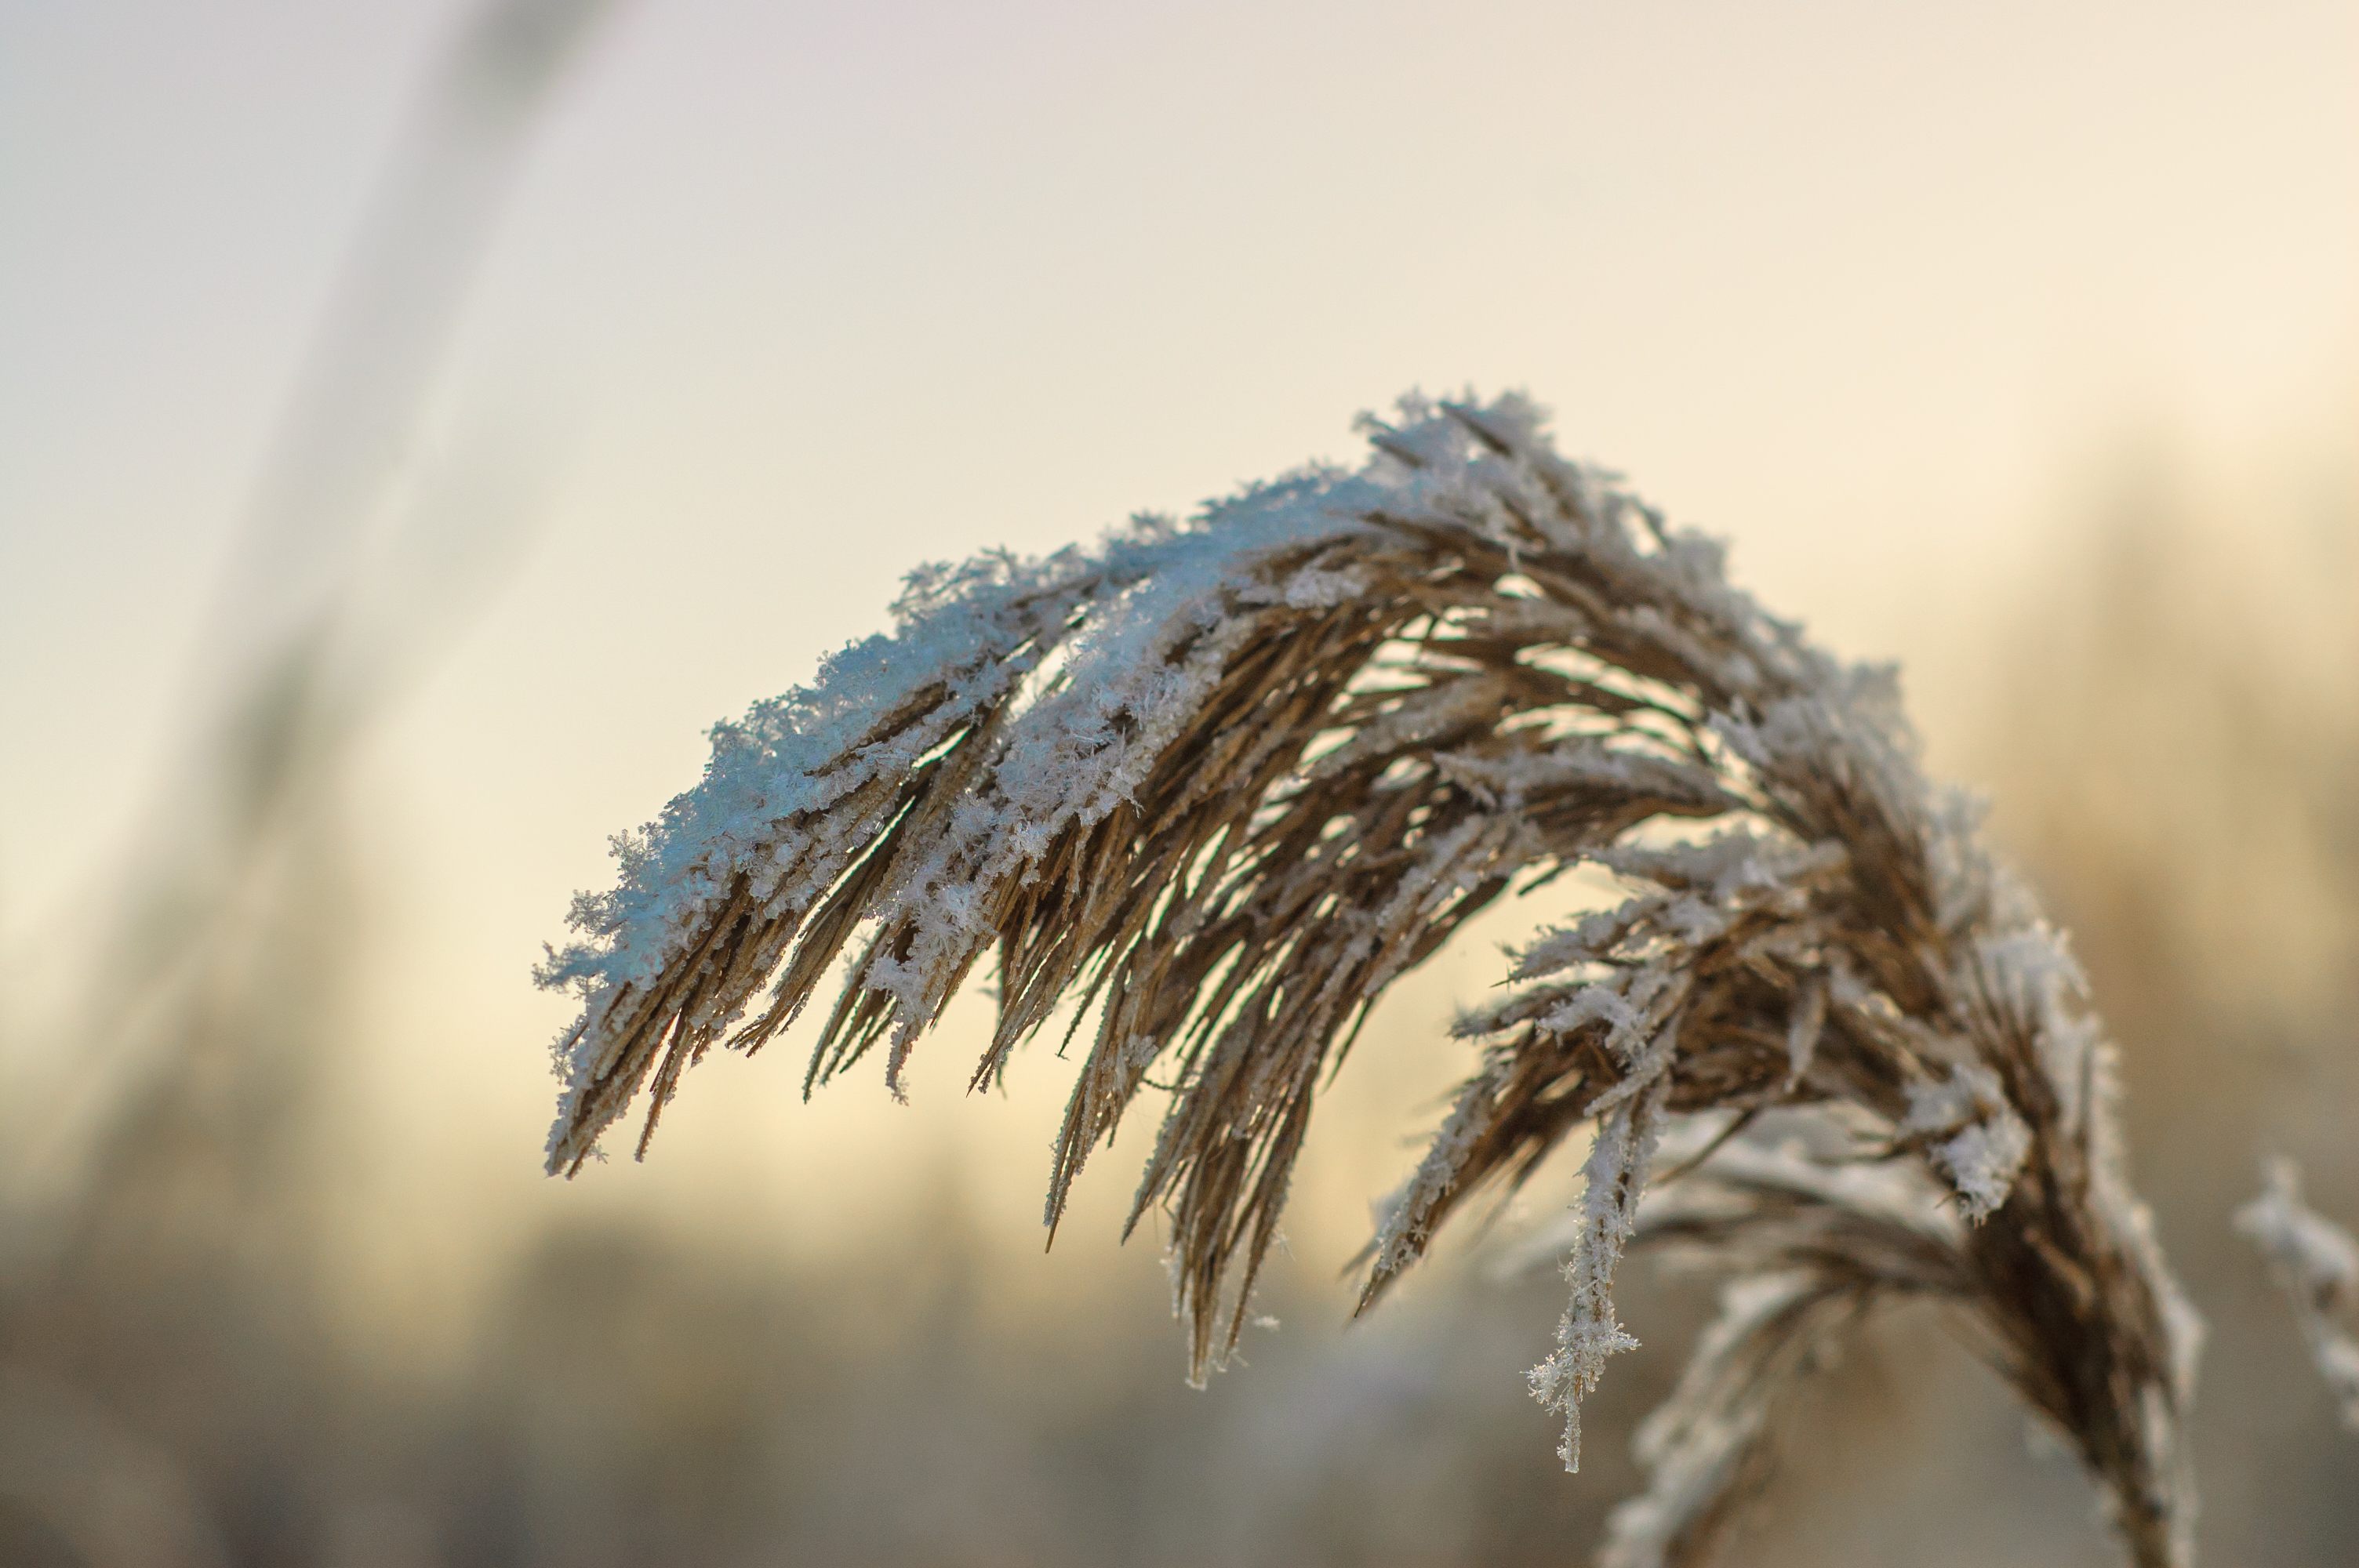
image, sunlight, grass family, twig, close up, freezing, macro photography, phragmites, plant stem, herbaceous plant, frost, wind